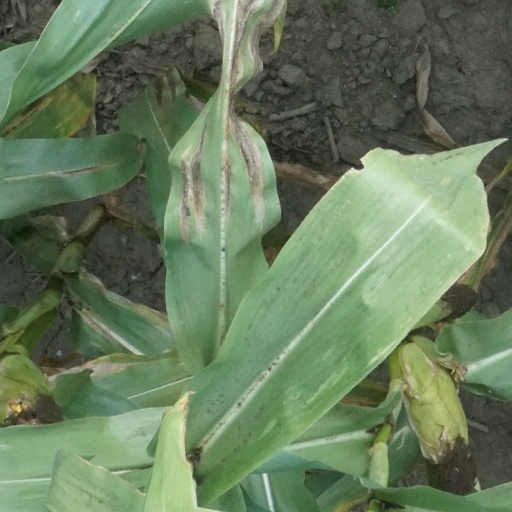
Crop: maize; corn